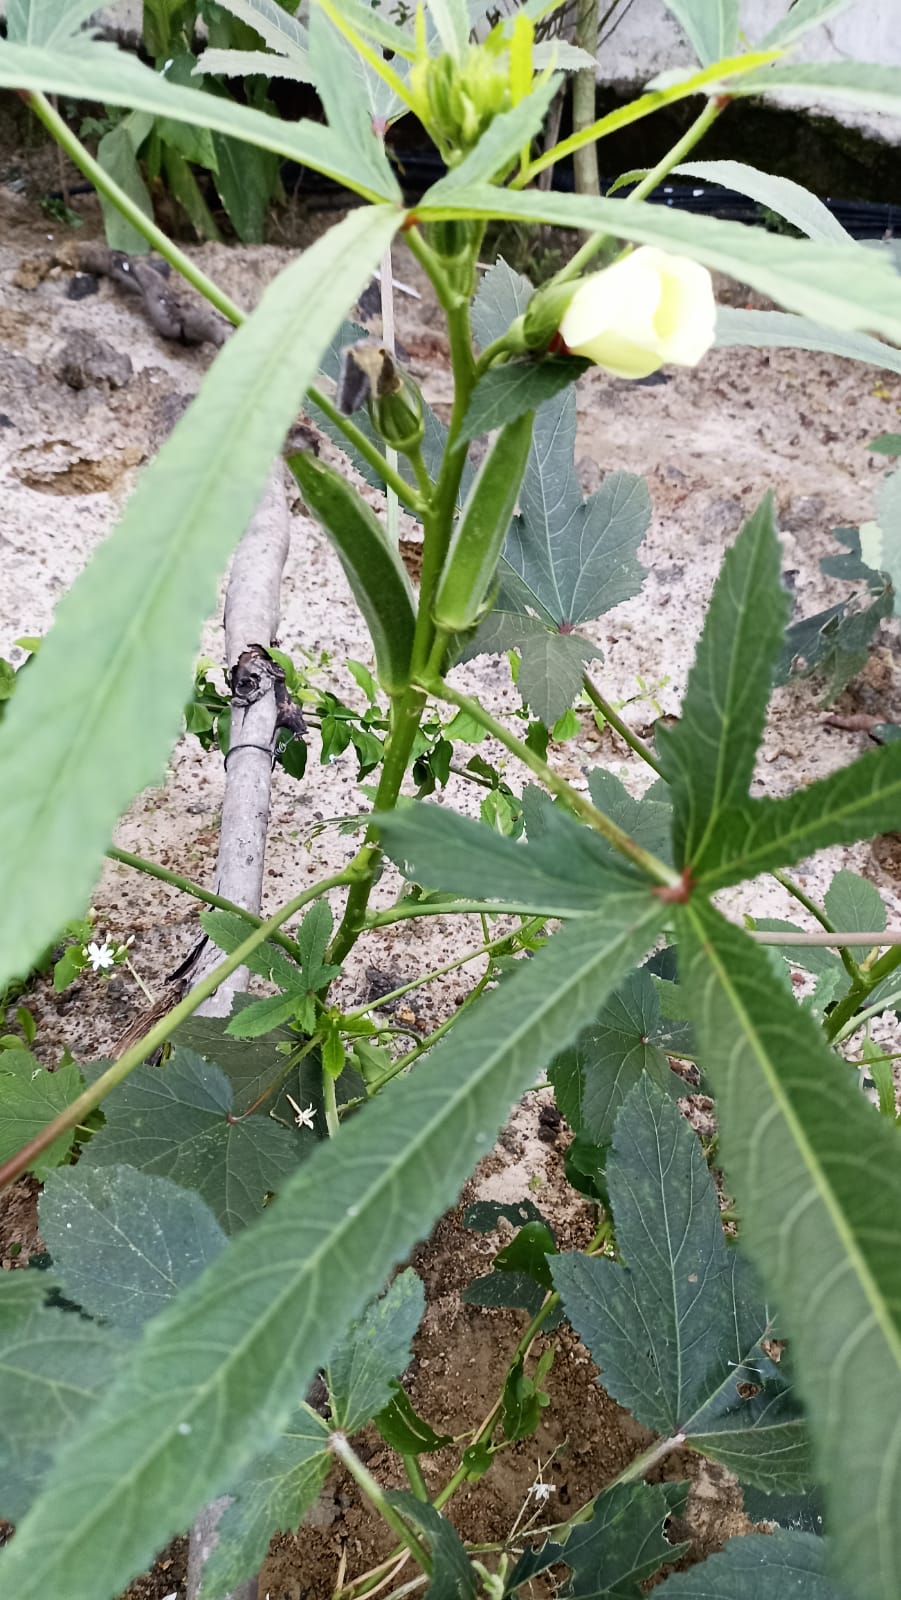
Label: Mature